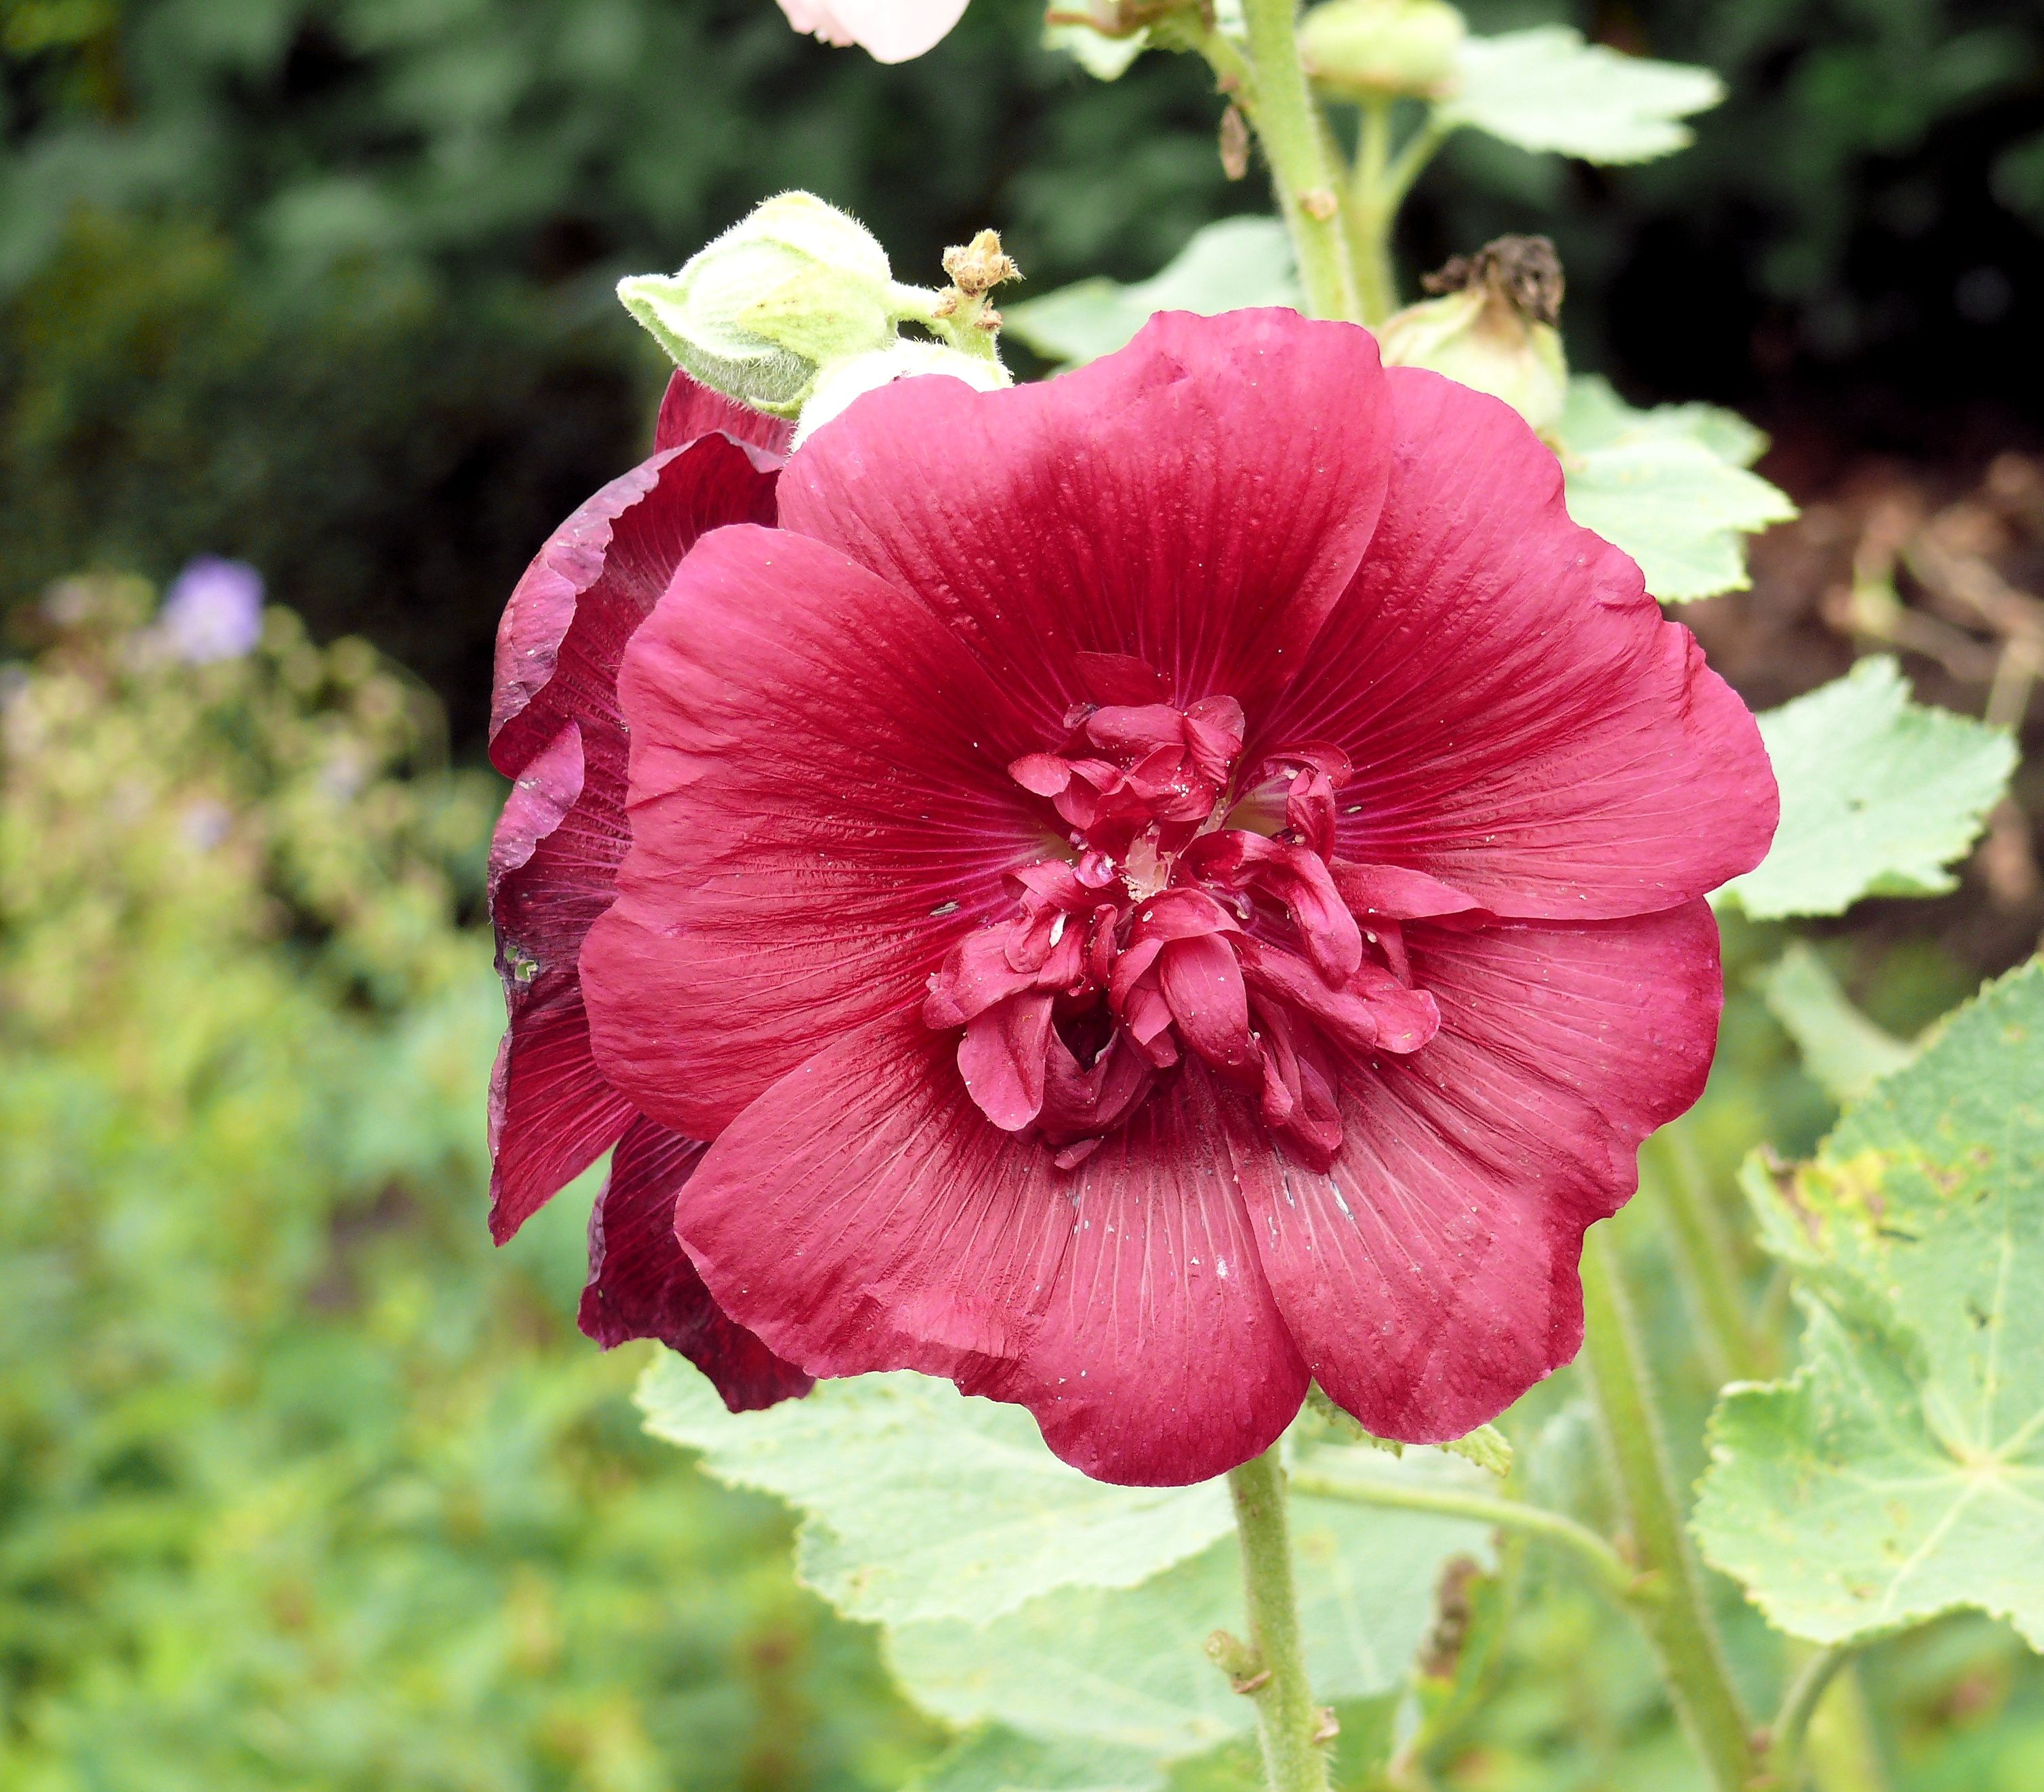
plant, flower, petal, spring, red, botany, garden, flora, wildflower, malva, poppy, hibiscus, hollyhock, malvales, hollyhocks, flowering plant, chinese hibiscus, annual plant, land plant, double flowered